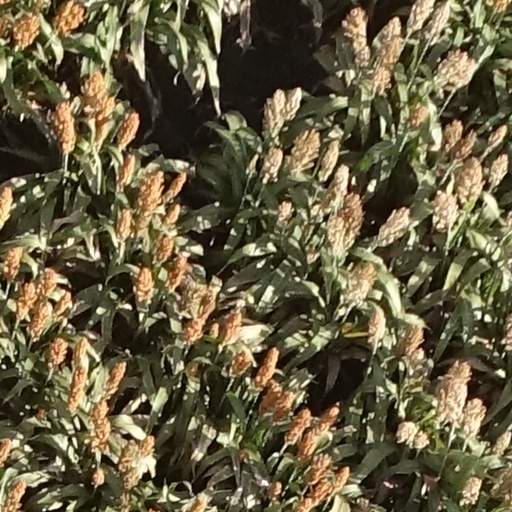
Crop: sorghum